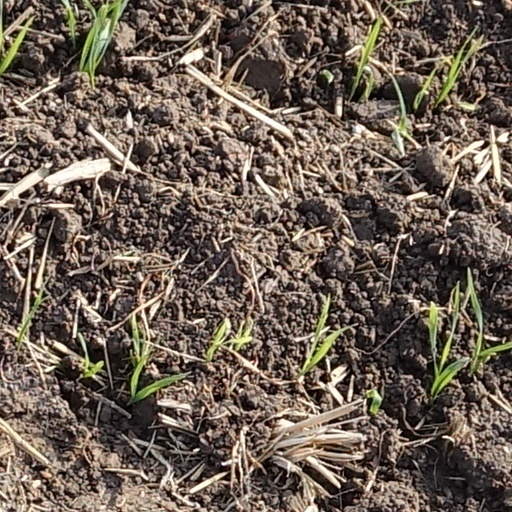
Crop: wheat